Questair Venture

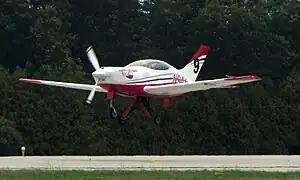
Questair Venture landing

The Questair Venture is a homebuilt aircraft manufactured by Questair at John Bell Williams Airport in Bolton, Mississippi, United States. The aircraft first flew on 1 July 1987.